Flower child

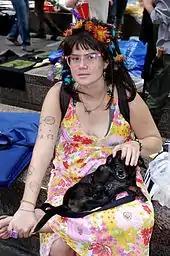
A protester dressed as a flower child at the Occupy Wall Street event, September 24, 2011

The term originated in the mid-1960s in the wake of a film version of H. G. Wells's "The Time Machine" that depicted flower-bestowing, communal people of the future in a story characterized by antiwar themes. American political activists like Allen Ginsberg and Abbie Hoffman advocated the giving of flowers as a means of peaceful protest. Images of flower-wielding protesters at the 1967 Pentagon March, such as Marc Riboud's image of Jan Rose Kasmir titled "" and Bernie Boston's Pulitzer Prize–nominated photograph "Flower Power", popularized the association of flowers with the counterculture movement of the 1970s. Hippies embraced the symbolism by dressing in clothing with embroidered flowers and vibrant colors, wearing flowers in their hair, and distributing flowers to the public, becoming known as flower children.